Spec Racer Ford

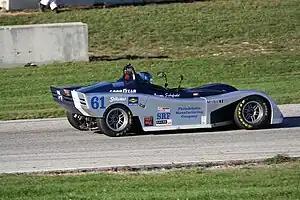
2010 SCCA National Championship Runoffs (U.S.) winner

Spec Racer Ford is a class of racing car used in Sports Car Club of America (SCCA) and other series road racing events. The Spec Racer Ford, manufactured and marketed by SCCA Enterprises (a subsidiary of SCCA, Inc.), is a high performance, closed wheel, open cockpit, purpose-built race car intended for paved road courses, such as WeatherTech Raceway Laguna Seca, Buttonwillow Raceway Park, Road America, Watkins Glen, and many other tracks throughout North America. With more than 1,000 cars manufactured, it is the most successful purpose built road racing car in the United States.